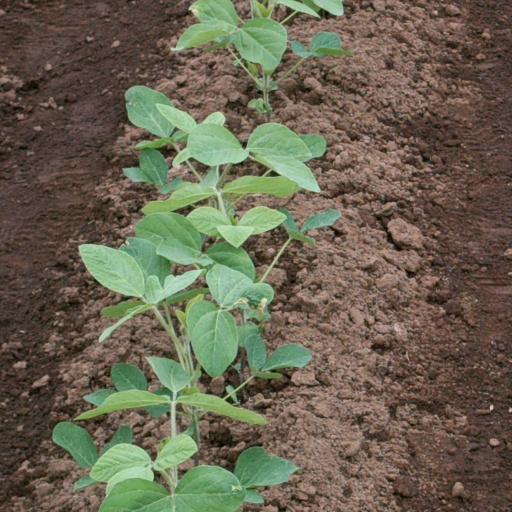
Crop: soybean